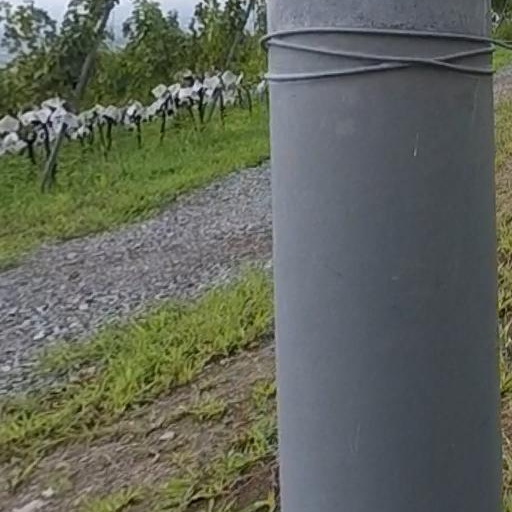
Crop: grape